Mazaalai (satellite)

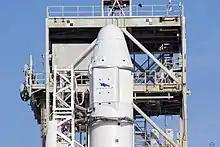
Dragon capsule, containing "Mazaalai", mounted on Falcon 9 rocket.

"Mazaalai" was sent to the International Space Station on 3 June 2017 as part of the SpaceX CRS-11 mission. The satellite was carried in a Dragon spacecraft on a Falcon 9 rocket, launched from NASA's Kennedy Space Center, LC-39A. This was the 100th launch from LC-39A and the first time SpaceX reused one of its Dragon capsules. The satellite was released into orbit from the Japanese Kibō module of the ISS on 7 July 2017. The satellite orbited the Earth at an altitude of approximately and at an inclination of 51.64°, completing an orbit every 92.57 minutes at a velocity of .